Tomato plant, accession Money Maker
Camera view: vertical (180 deg); turntable rotation: 270 degrees
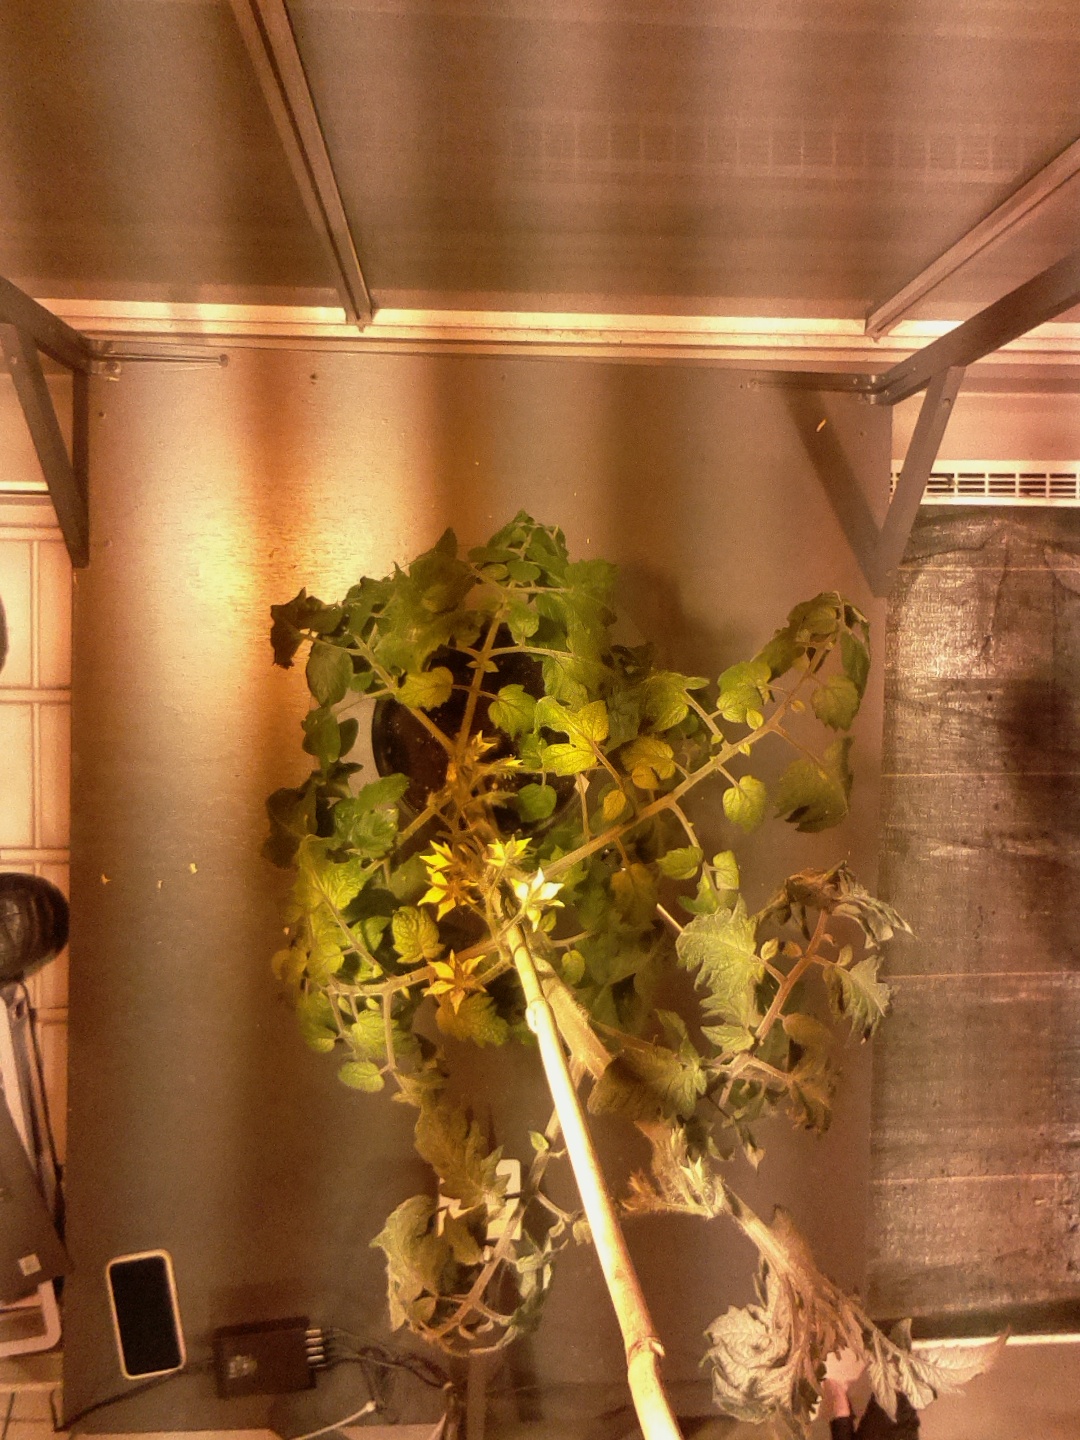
BBCH growth stage 69: End of flowering, 90%-100% of flowers open, more petals falling